The Blade and Petal

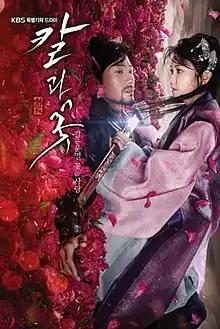
Promotional poster

The Blade and Petal is a 2013 South Korean television series that aired on KBS2 from July 3 to September 5, 2013, on Wednesdays and Thursdays at 21:55 for 20 episodes. Kim Ok-vin and Uhm Tae-woong play star-crossed lovers doomed by their fathers' epic battle for political power during the Goguryeo dynasty.